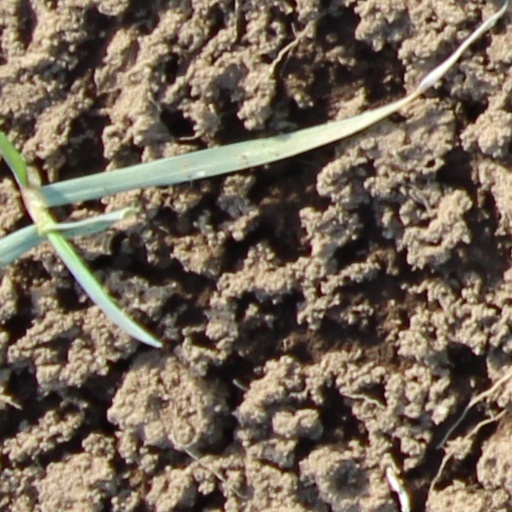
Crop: wheat